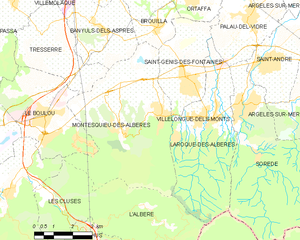
Carte des communes françaises
Villelongue-dels-Monts est une commune française située dans le département des Pyrénées-Orientales, en région Occitanie.